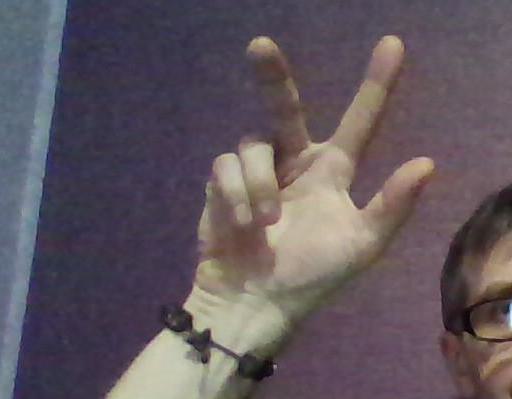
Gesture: three2